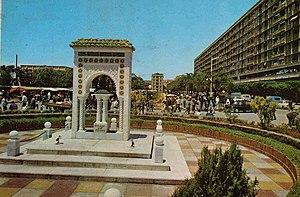
Photographie (v.1980) de la cité HLM et du Cours Aïssat Idir (anc. Cours de France) à El-Harrach.
El-Harrach est une localité dans la banlieue d'Alger en Algérie. Simple lieu-dit sur la route d'Alger jusqu'au milieu du XIXᵉ siècle, cette localité devient la 12ᵉ ville d'Algérie au début des années 1950, avant d'être absorbée par la ville d'Alger à laquelle elle est rattachée administrativement en 1959 en tant qu'arrondissement. Le territoire historique d'El-Harrach est aujourd'hui partagé entre plusieurs communes de la wilaya d'Alger et certains de ses faubourgs constituent encore certains des quartiers les plus populaires et populeux de la capitale algérienne.